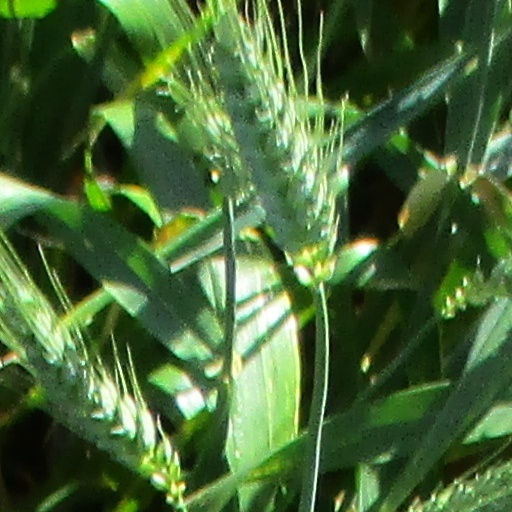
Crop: wheat